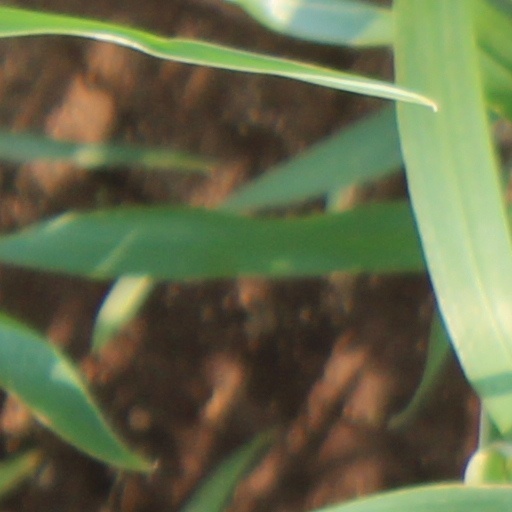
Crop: wheat